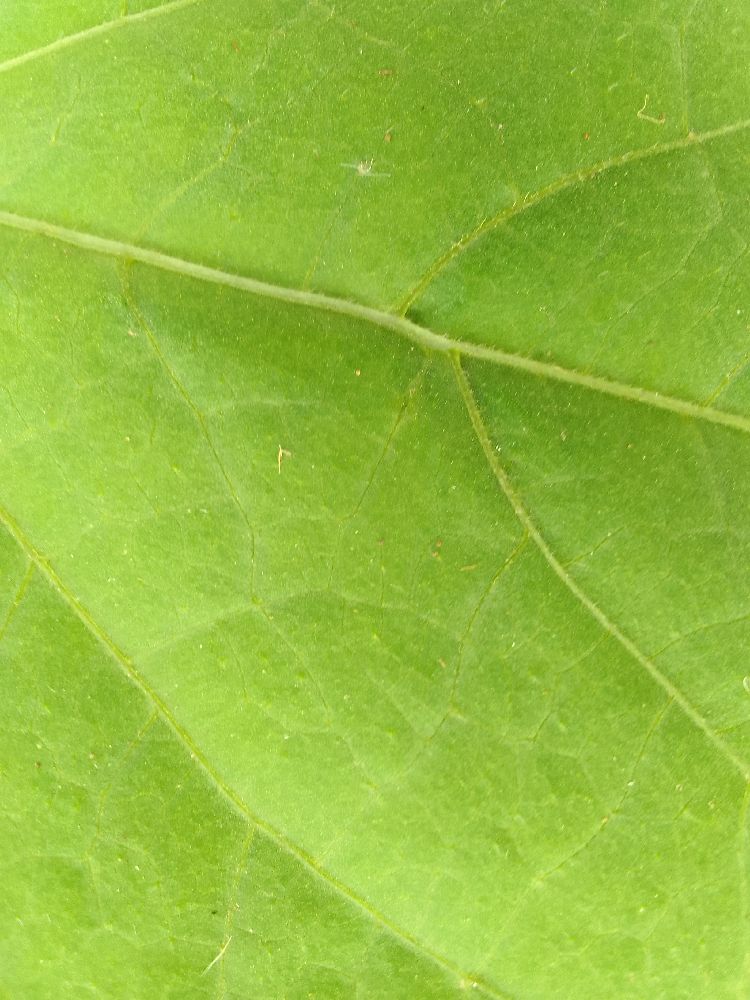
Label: healthy